Tulunids

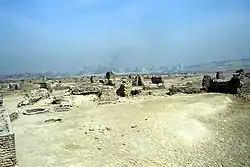
Fustat and its environs.

The rise and fall of the Tulunids occurred against a backdrop of increasing regionalism in the Muslim world. The Abbasid caliphate was struggling with political disturbances and losing its aura of universal legitimacy. There had previously been Coptic and Shia Alid-led movements in Egypt and Baghdad, without more than temporary and local success. There was also a struggle for power between the Turkish military command and the administration of Baghdad. Furthermore, there was a widening imperial financial crisis. All of these themes would recur during the Tulunid rule.